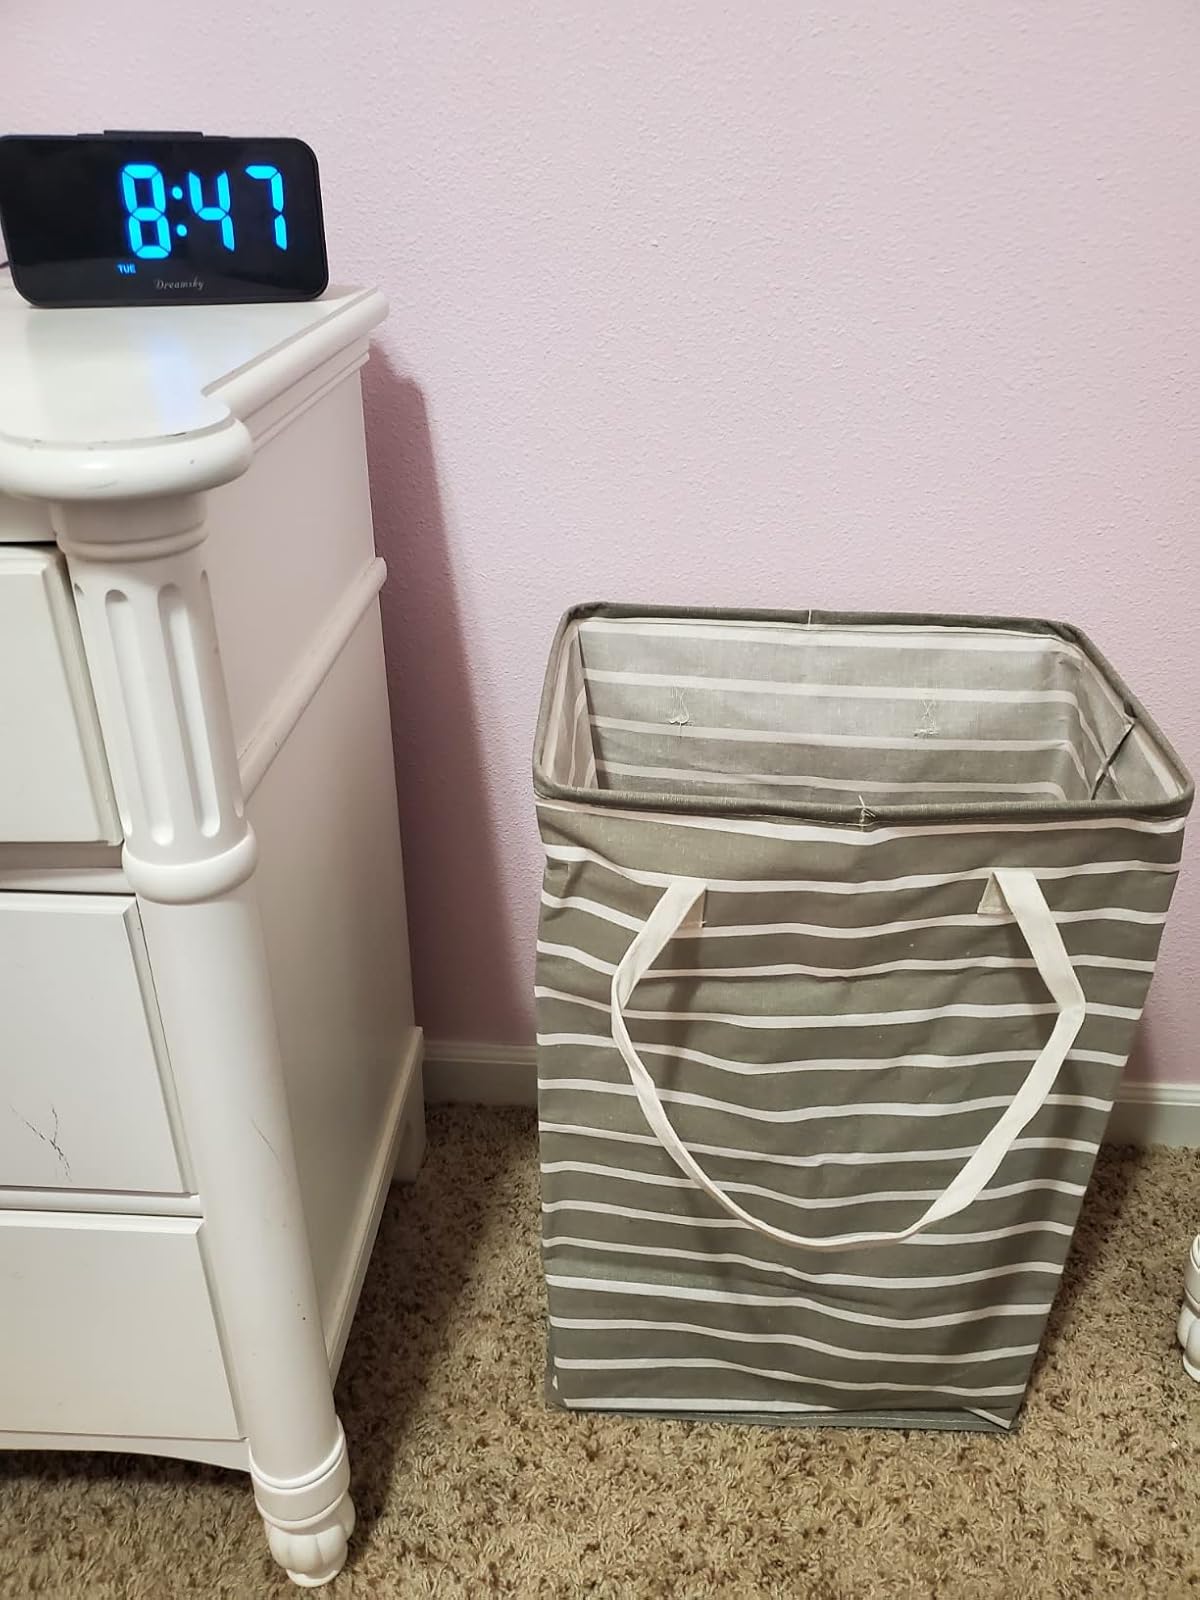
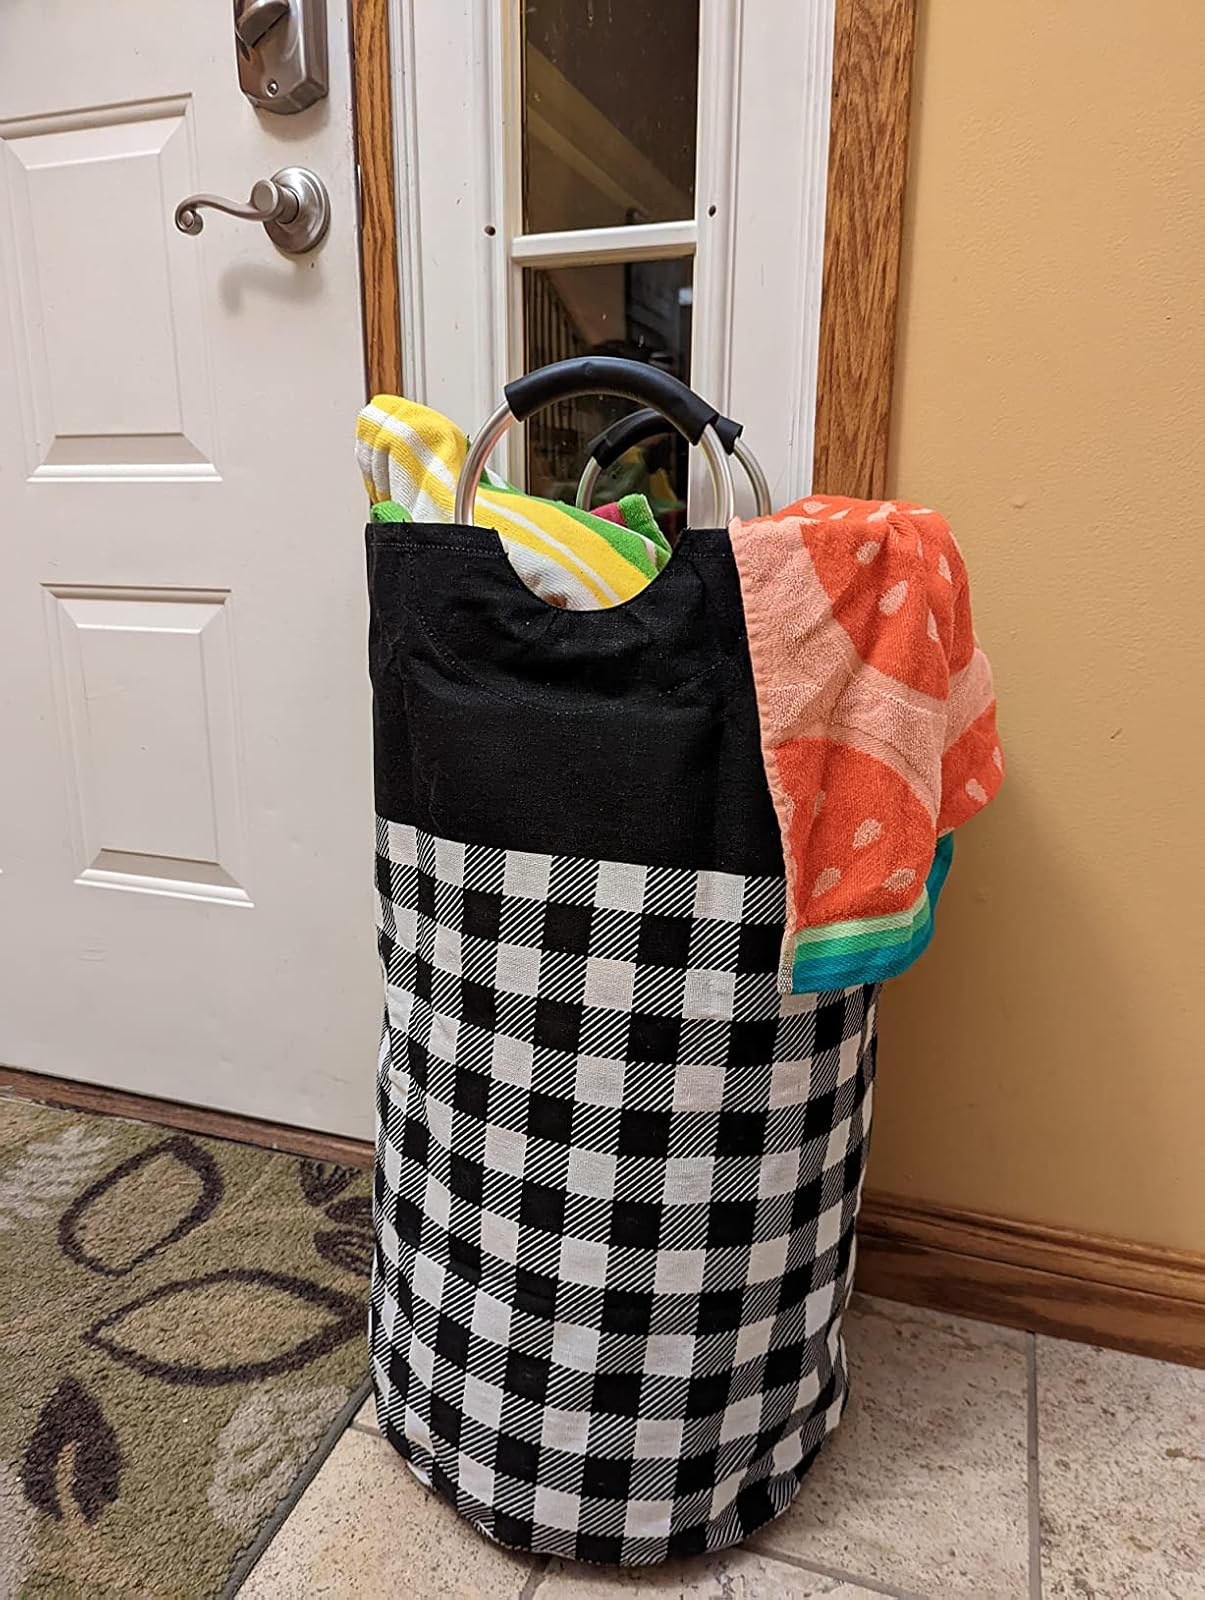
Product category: items_hamper
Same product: no